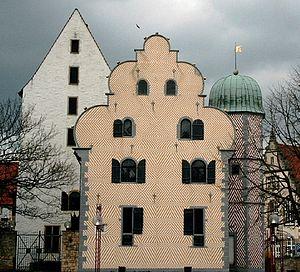
La renaissance de la Weser est une forme de style architectural de la Renaissance que l'on trouve principalement dans le bassin de la Weser, fleuve du nord-ouest de l'Allemagne, ce style étant relativement bien conservé dans les villes de la région.